Ella Anker

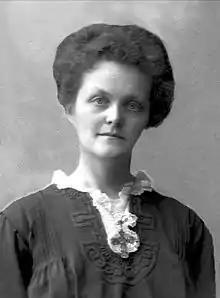
Ella Anker in 1914

Eli Birgit "Ella" Anker (2 June 1870 – 20 April 1958) was a Norwegian magazine journalist, newspaper correspondent, playwright, feminist, and pamphleteer.